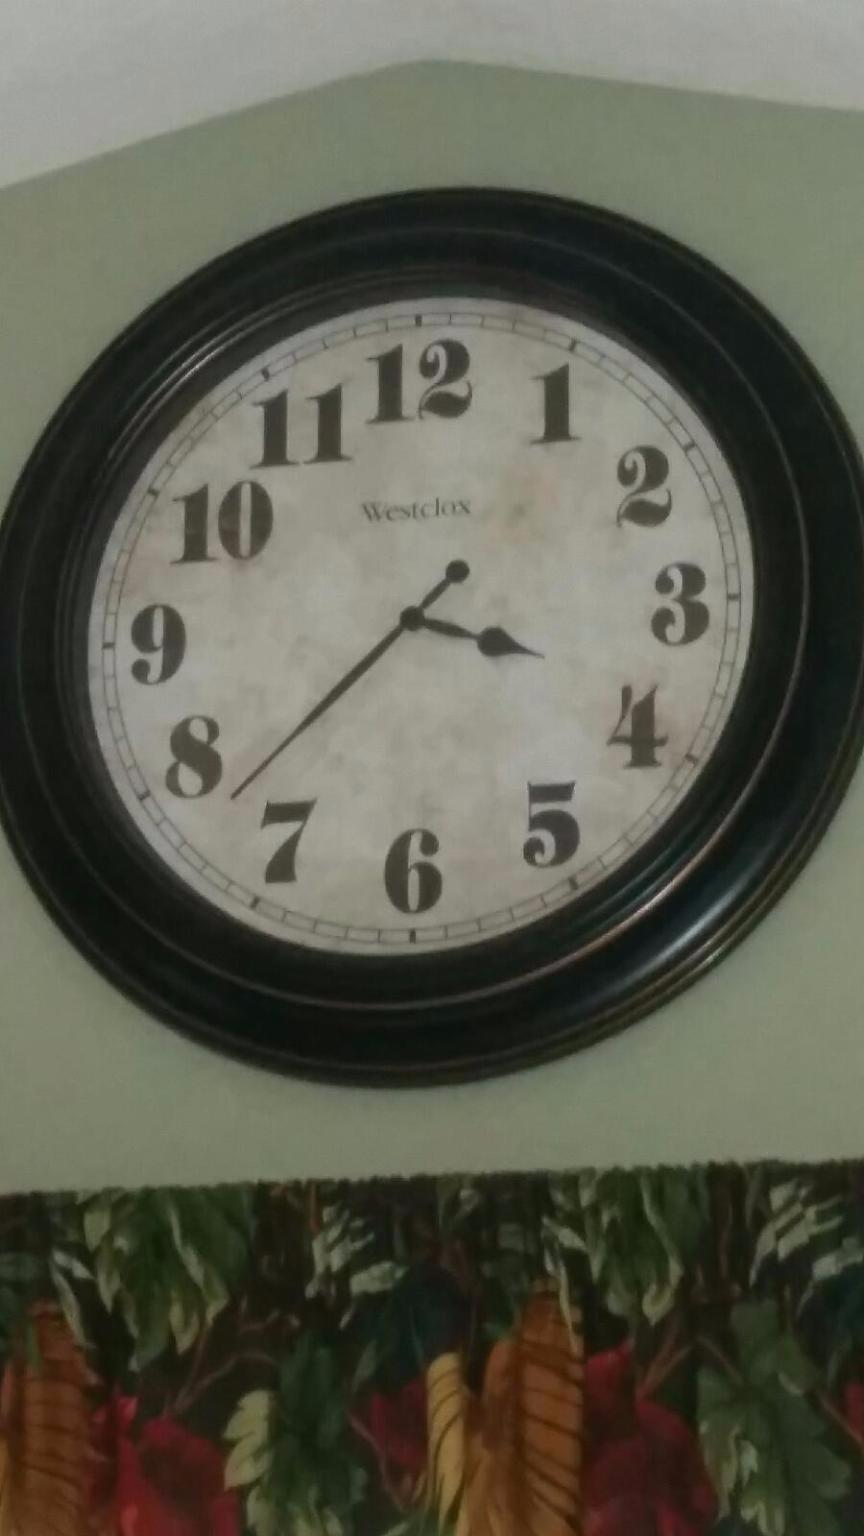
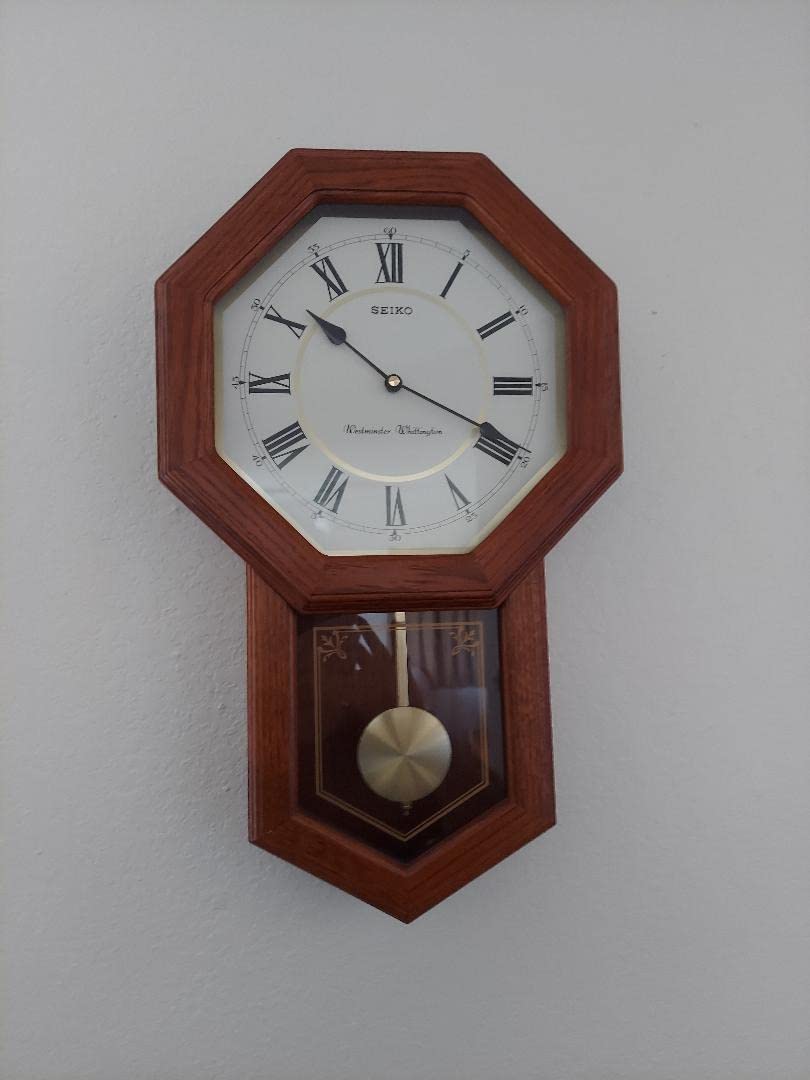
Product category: clock
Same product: no